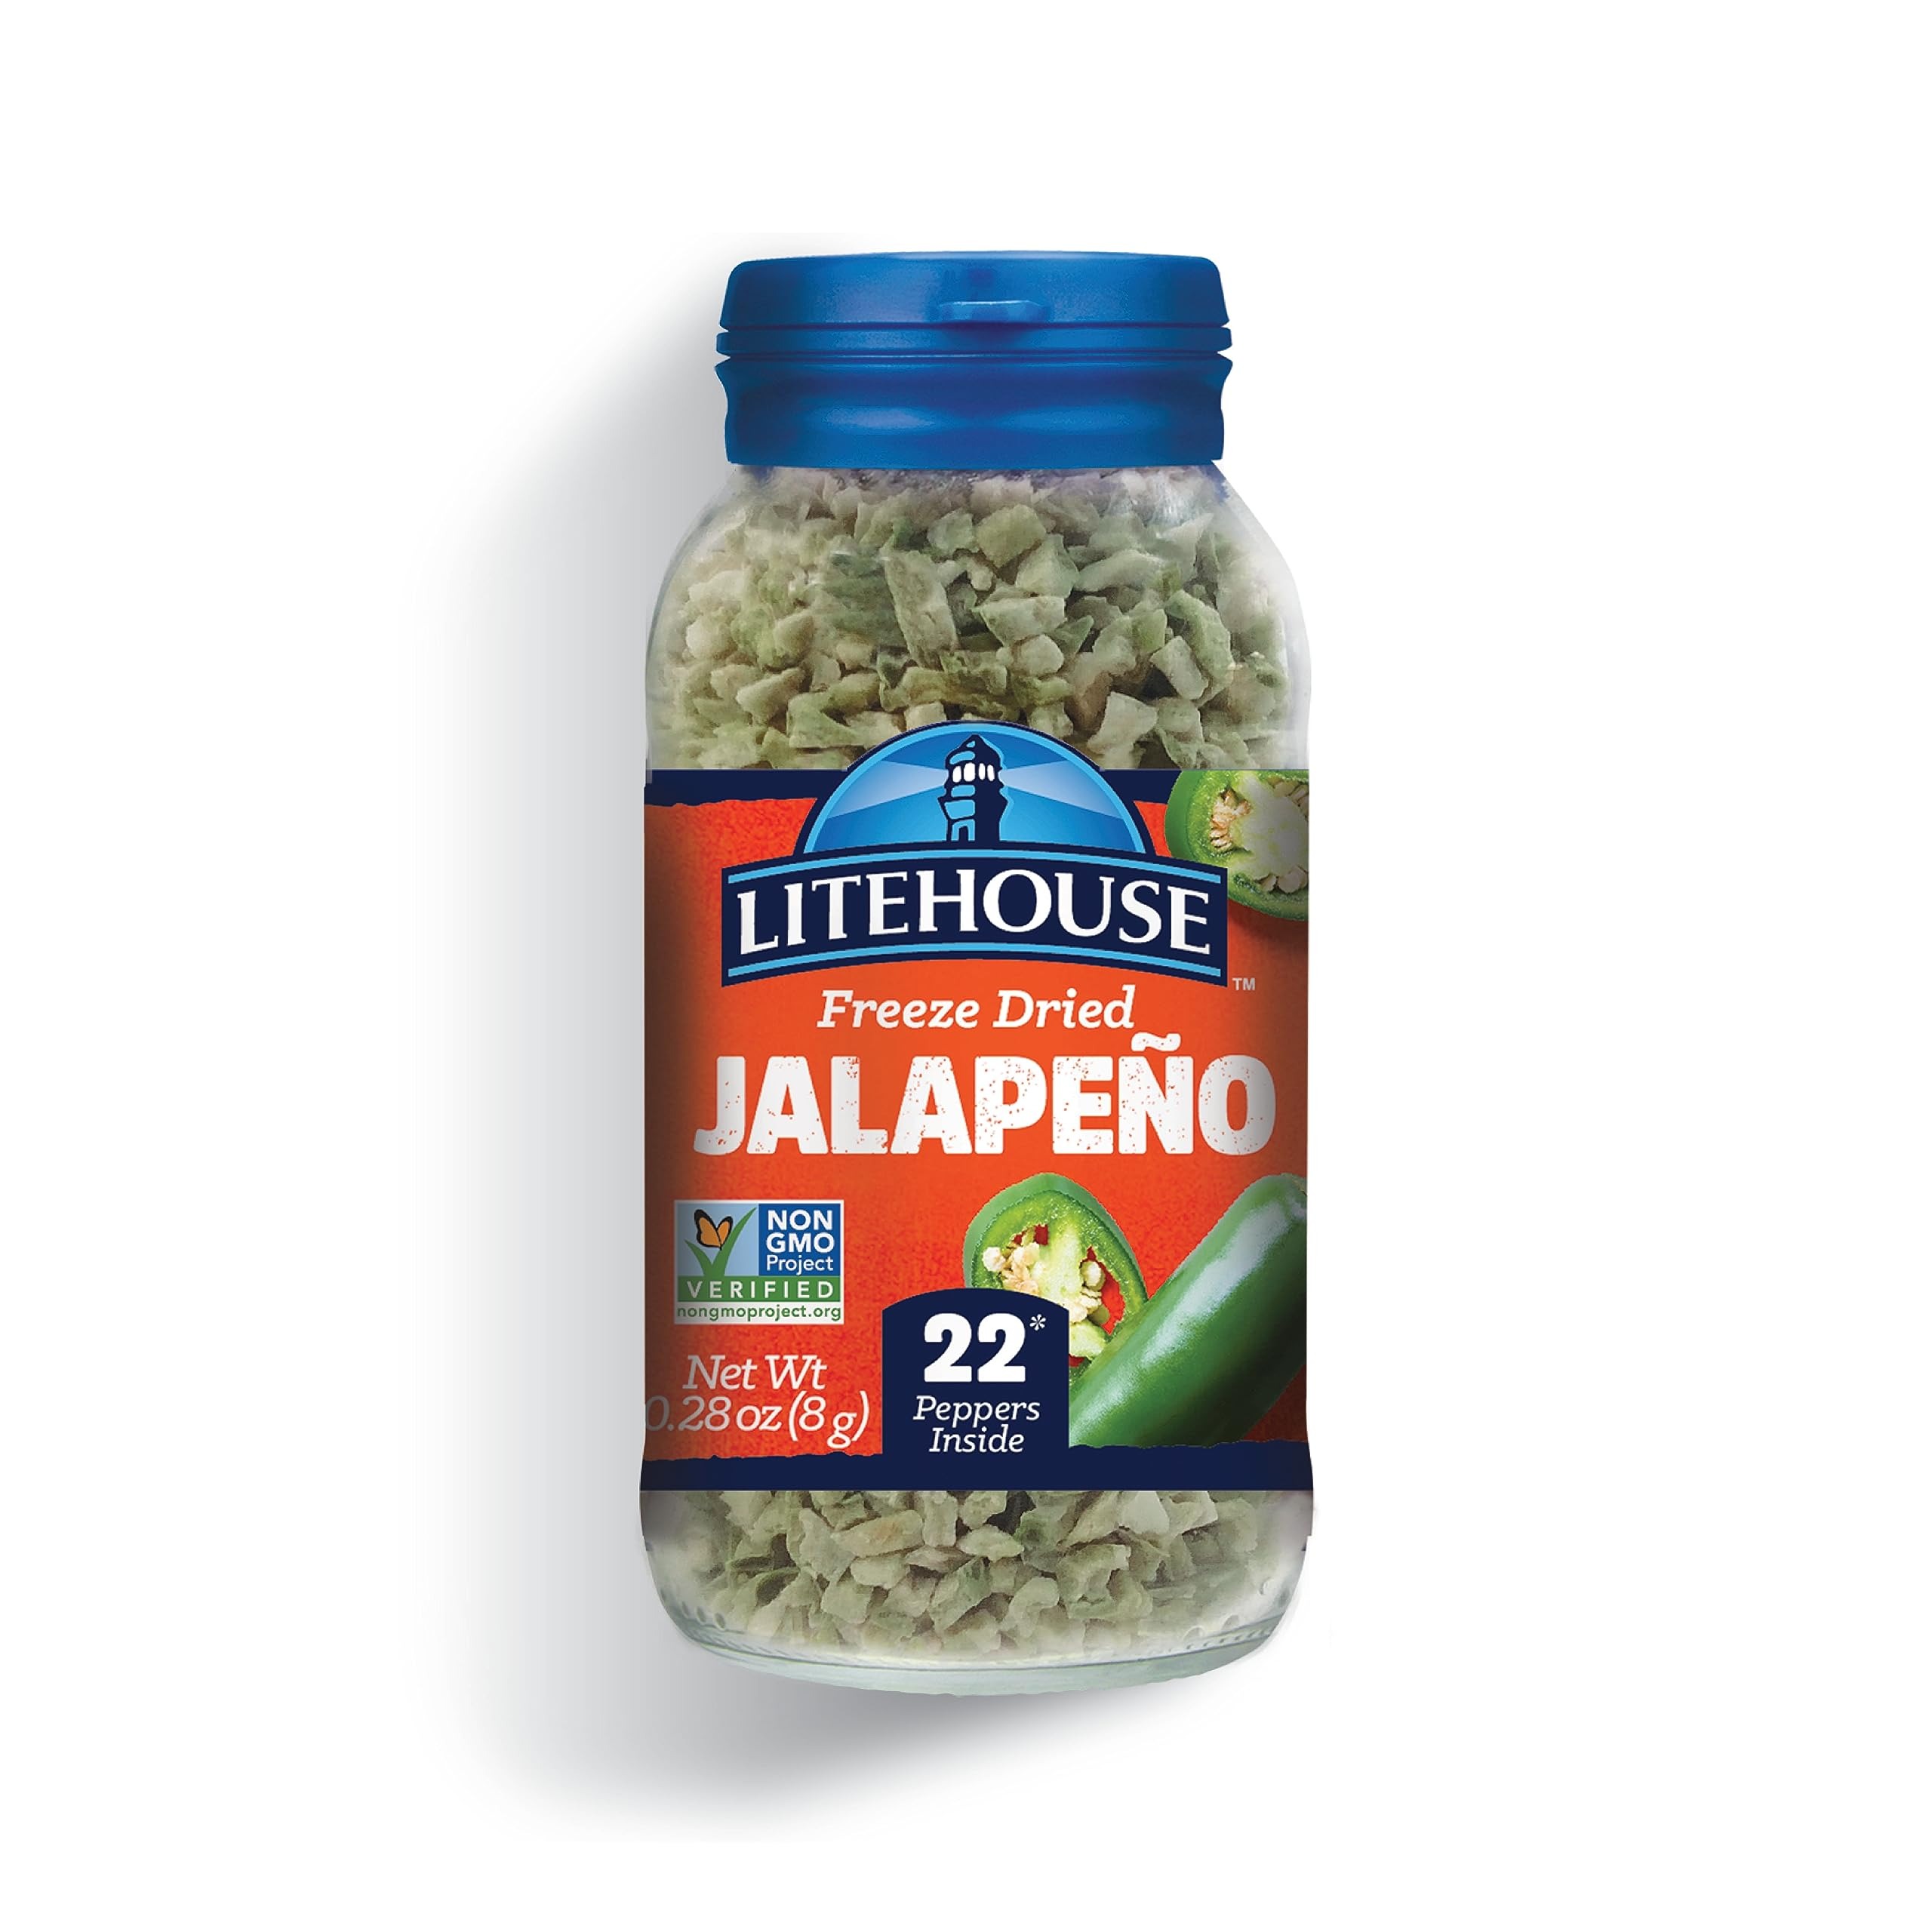
Item Name: Litehouse Freeze Dried Jalapeno Peppers - Freeze Dried Pepper, Substitute for Fresh Jalapeno, Dried Pepper Flakes, Non-GMO, Gluten-Free - 0.39 Ounce
Bullet Point 1: FREEZE DRIED DIFFERENCE - All of our herbs are harvested at their peak freshness and loaded into our freeze drying tunnels that help preserve the bold color, taste, & aroma
Bullet Point 2: SUBSTITUTE & ENJOY - Simply substitute 1 tablespoon of freeze-dried herb for one tablespoon fresh. Never worry about chopping hot peppers again with our Freeze Dried Jalapeno
Bullet Point 3: HIGH QUALITY CROPS - Litehouse Herbs are harvested from the highest quality crops making our Freeze Dried Ginger Non-GMO, gluten-free, vegetarian, & keto friendly
Bullet Point 4: TASTY TIP - This is the perfect convenient solution when cooking a spicy dish. Sprinkle this into your spicy margarita, taco meat or heat up your guacamole!
Bullet Point 5: ABOUT US - Our mission is to deliver a memorable eating experience, positively impact communities, and provide employee-owners with opportunities for success
Value: 0.28
Unit: Ounce

Price: 12.95